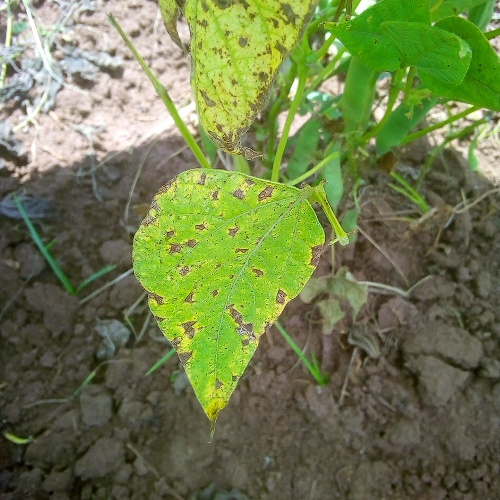
Leaf condition: angular_leaf_spot